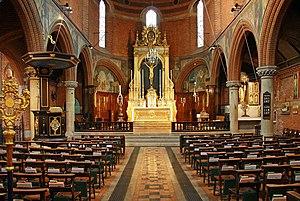
La Cité de Westminster est une cité et un borough du Grand Londres. Elle compte 255 324 habitants selon les estimations de 2018. Historiquement située dans le Middlesex, elle a pour devise, en latin : « Custodi Civitatem Domine », ce qui signifie : « Gardez la cité, Seigneur ». La Cité de Westminster est élargie en 1965 au-delà de ses frontières historiques pour y inclure St. Marylebone et Paddington.